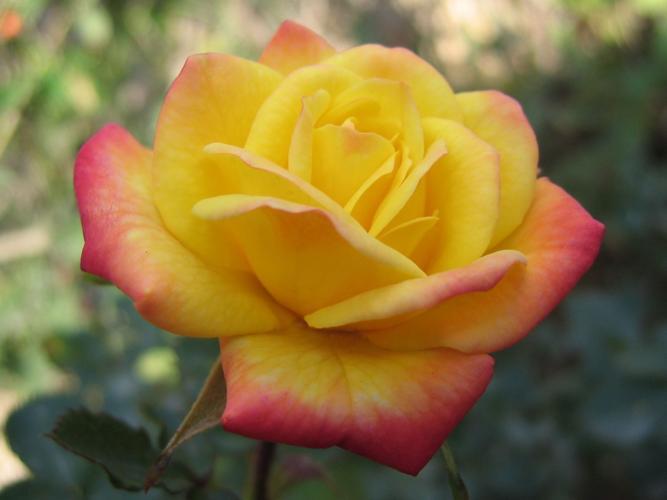
Label: rose